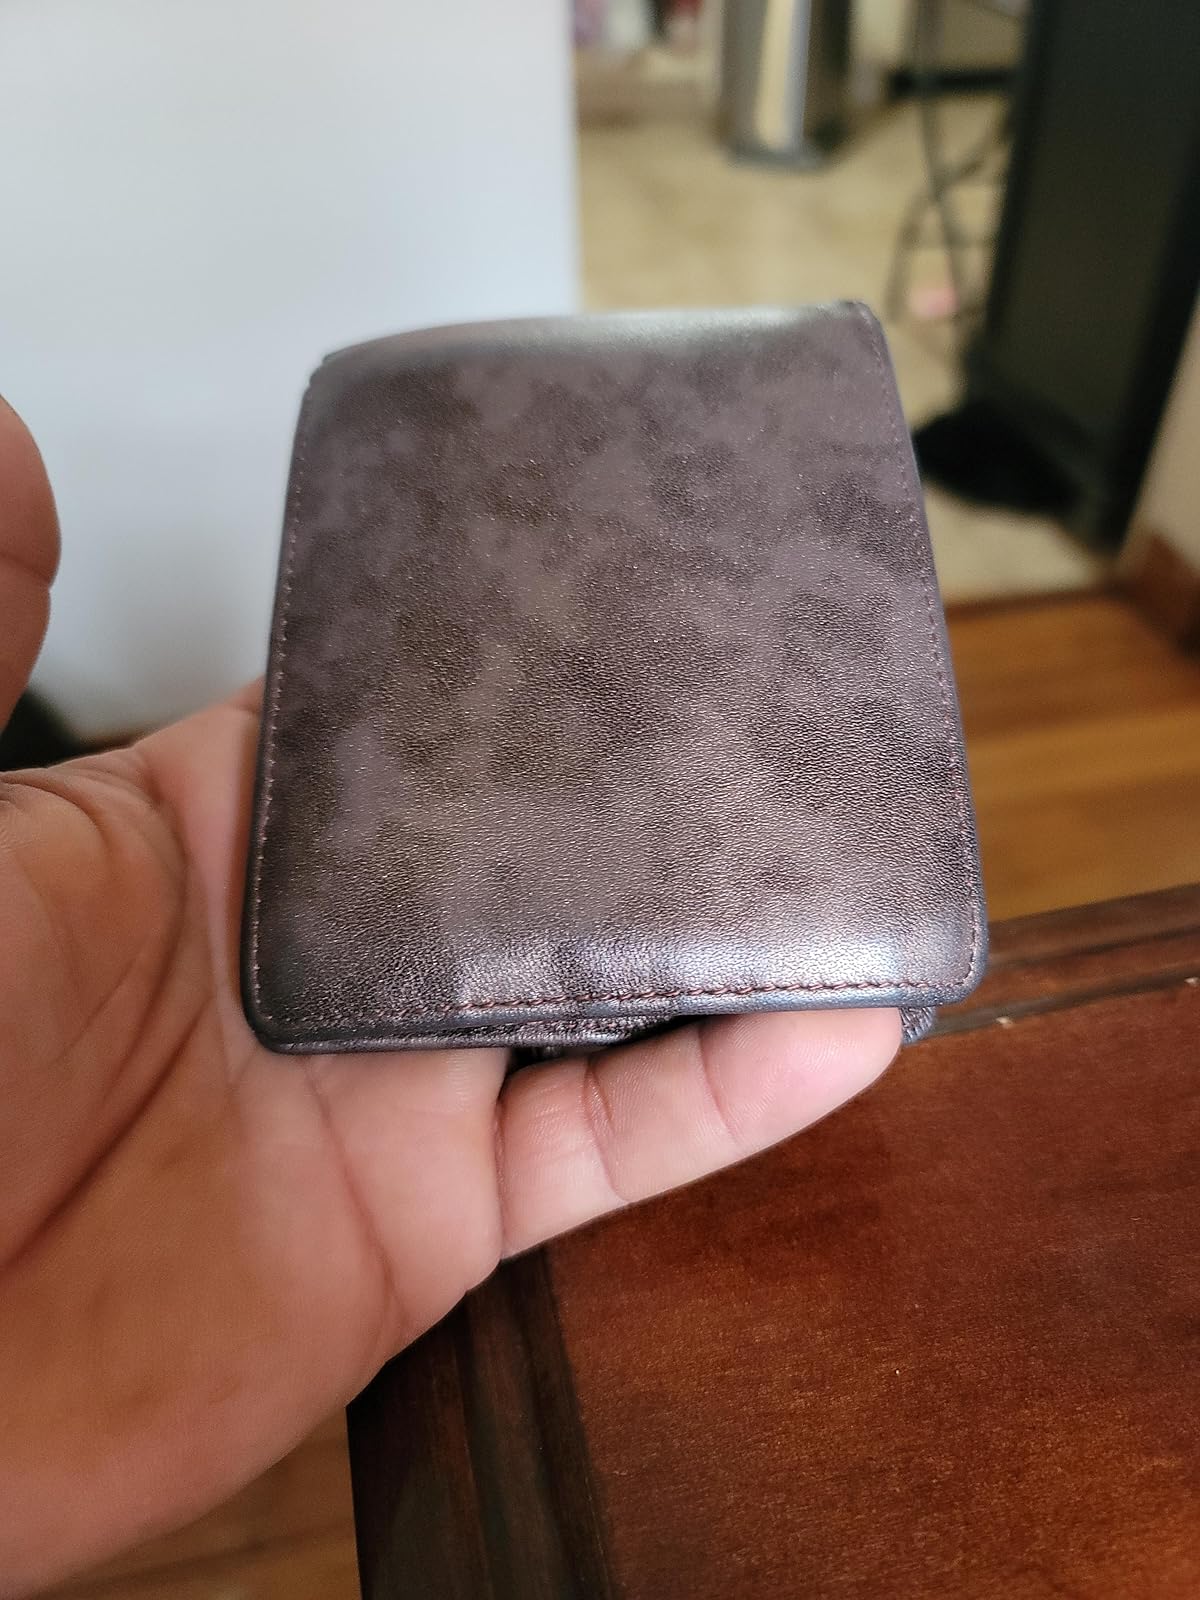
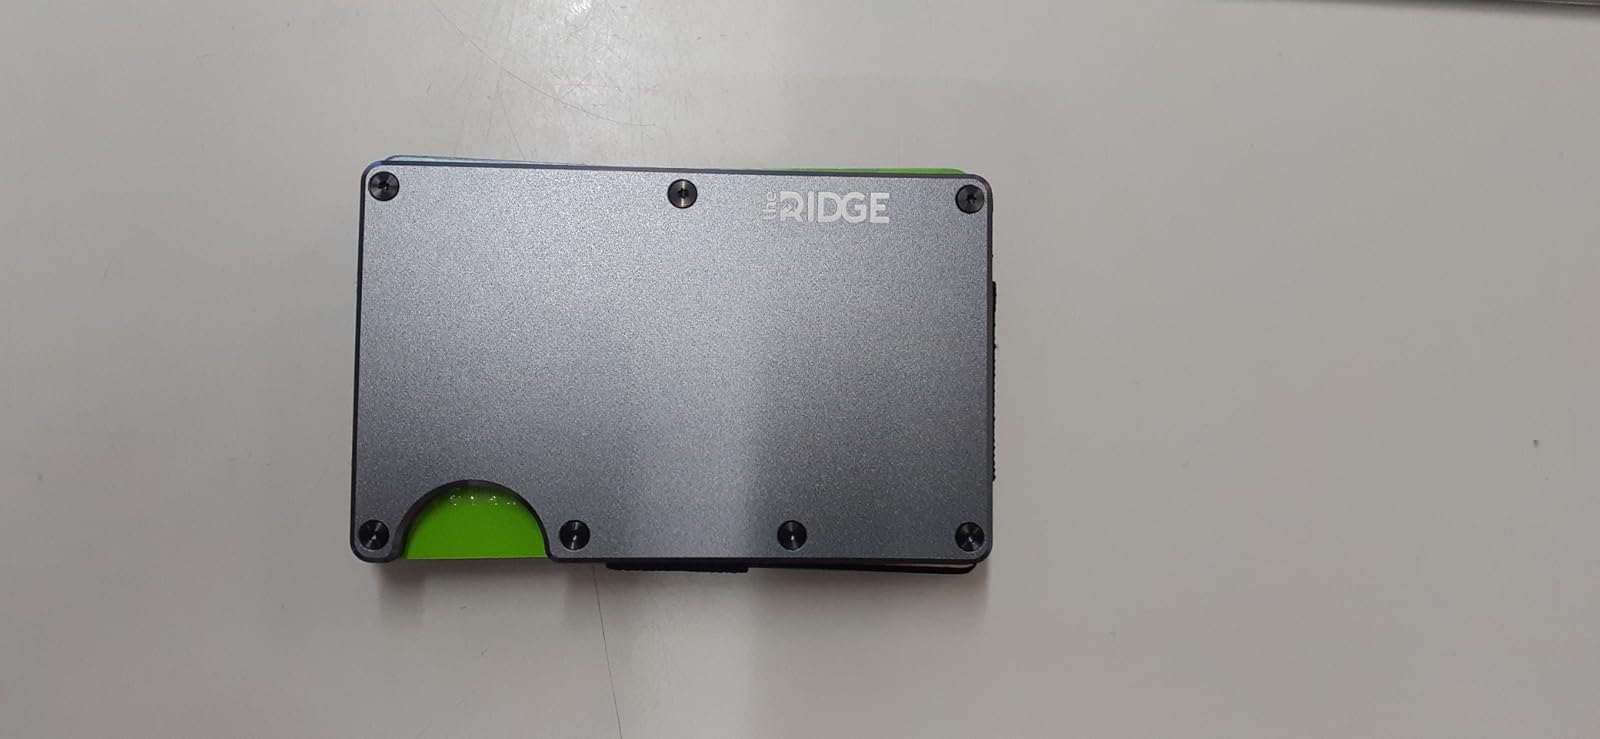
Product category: accessories_wallet
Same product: no